Area codes 706 and 762

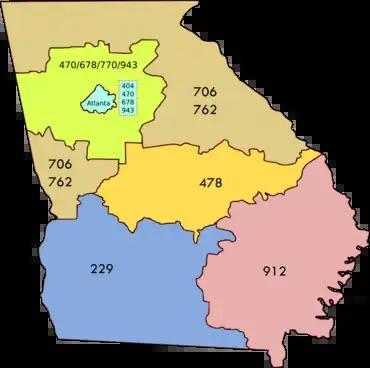

Area codes 706 and 762 are telephone area codes in the North American Numbering Plan (NANP) for the northern and west central parts of Georgia, but excluding metropolitan Atlanta.